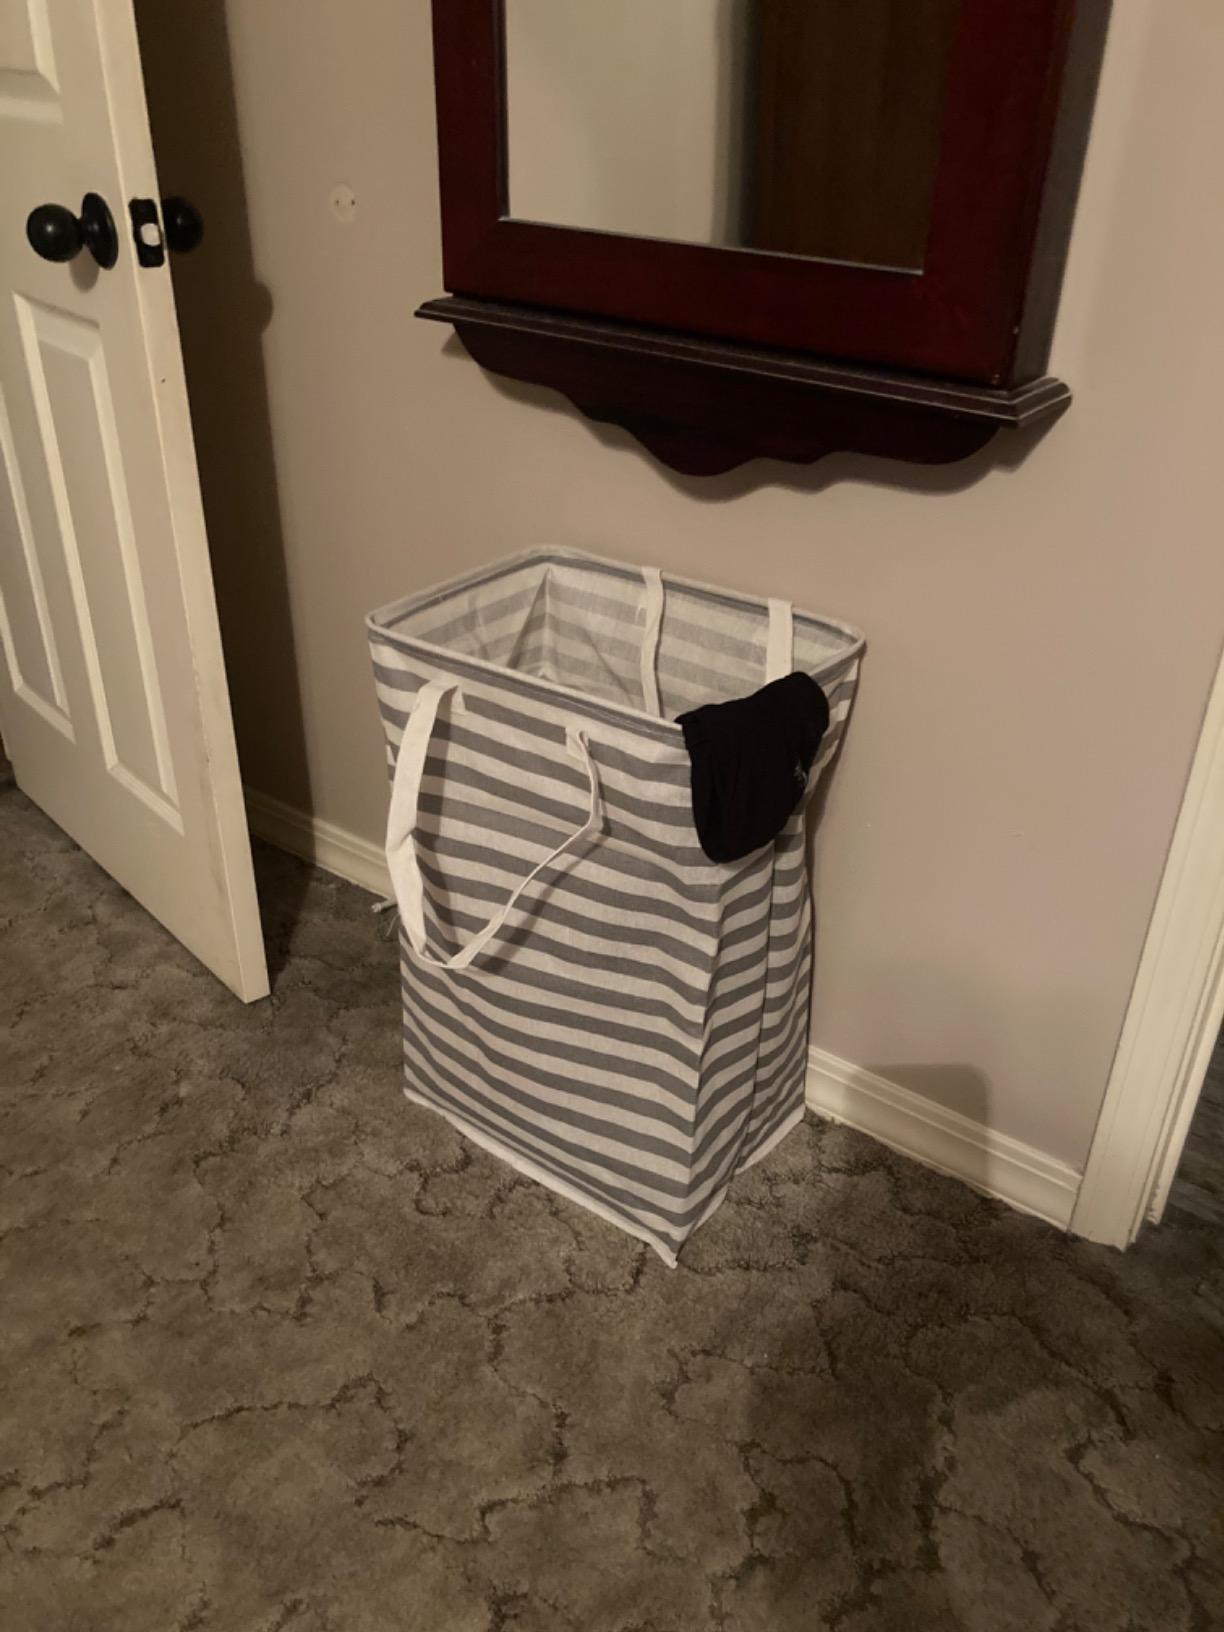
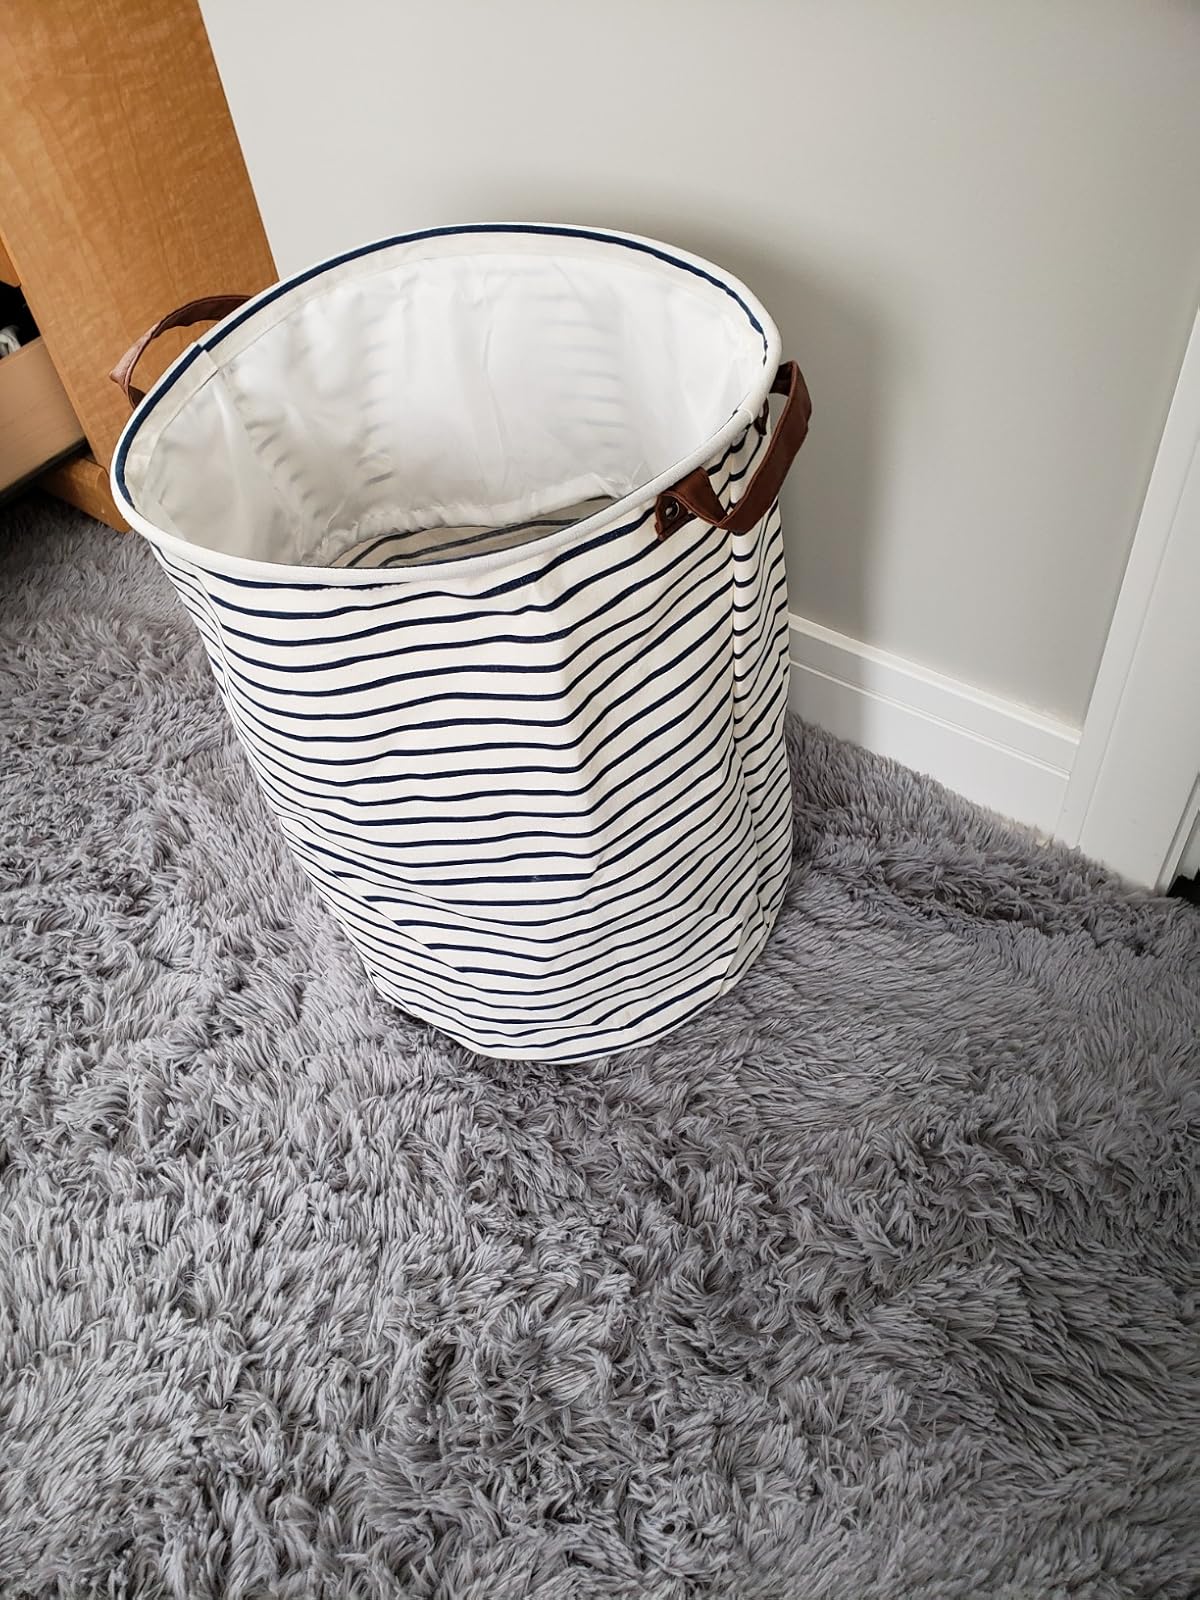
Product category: items_hamper
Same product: no